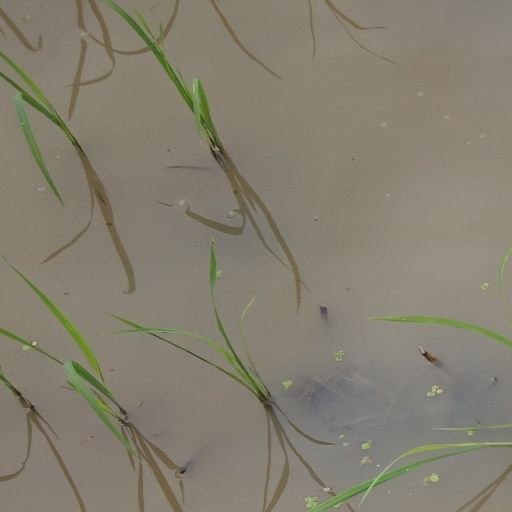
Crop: rice